Environmental Health Divisions

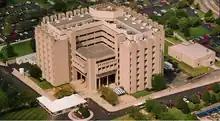
The EPA Andrew W. Breidenbach Environmental Research Center is the direct successor of the PHS Environmental Health Divisions' main facility in Cincinnati.

The Environmental Protection Agency was formed in 1970 largely from the former PHS Environmental Health Divisions, as it absorbed the entire National Air Pollution Control Administration; the Environmental Control Administration's Bureaus of Solid Waste Management, Water Hygiene, and part of Radiological Health; and the Federal Water Quality Administration, which had previously been transferred from PHS to the Department of the Interior in 1966. A few specific functions from other agencies mainly relating to pesticides and radiation were also incorporated into EPA.